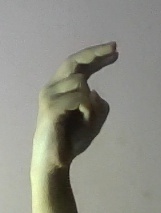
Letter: zay